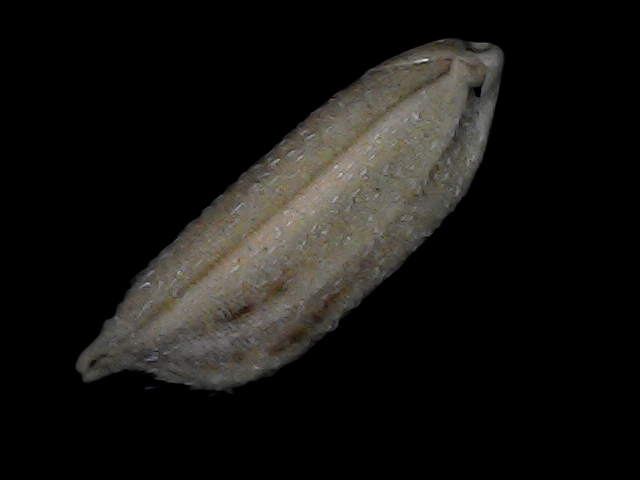
Rice variety: Bd79